H. Alden Smith House

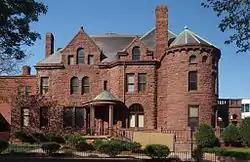
H. Alden Smith House as viewed from Spruce Place

The H. Alden Smith House is a former mansion located within the Harmon Place Historic District near downtown Minneapolis, Minnesota. Designed in the Richardsonian Romanesque style by architect William Channing Whitney, it was completed in 1887 and listed in the National Register of Historic Places in 1976. The house is the sole remnant of the Harmon Place mansion district, an elite residential neighborhood that existed between the 1880s and 1920s.